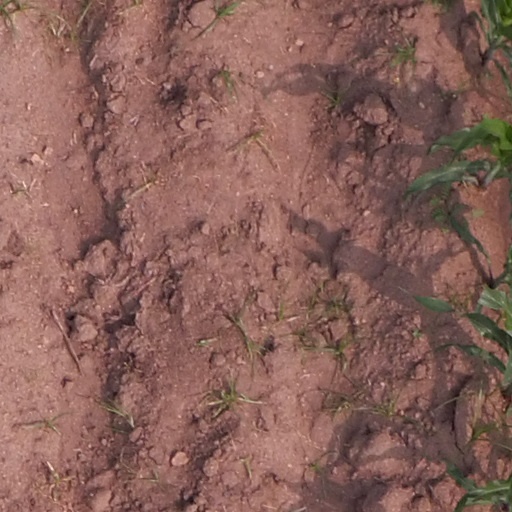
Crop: maize; corn